GateKeeper (roller coaster)

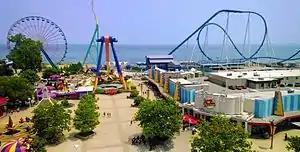
Roller coasters and attractions

GateKeeper's entrance and station are located near Giant Wheel, Troika and maXair. The ride covers ; it initially runs parallel to Lake Erie then travels through the parking lot, over the main entrance then turns around in front of Blue Streak. As it passes through the main entrance plaza, it passes through two -tall towers that form Cedar Point's entrance gates.